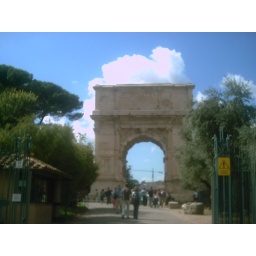
Arch of Titus under a clear sky